Stelvio Pass

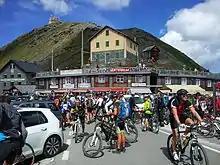
Stelvio Bike Day 2013

The Stelvio Pass remains important for sport when it is open from May through November. Countless cyclists and motorcyclists struggle to get to the highest stretch of road in the Eastern Alps. It is the highest finish of any Grand Tour. The Giro d'Italia often crosses the Stelvio Pass (it was crossed by the Giro for the first time in 1953, when Fausto Coppi beat Hugo Koblet). As the highest peak, it has been named the Cima Coppi in each edition. Every year, the pass is closed to motor vehicles on one day in late August when about 8,000 cyclists ride and around 25 runners run to the top of the Stelvio.